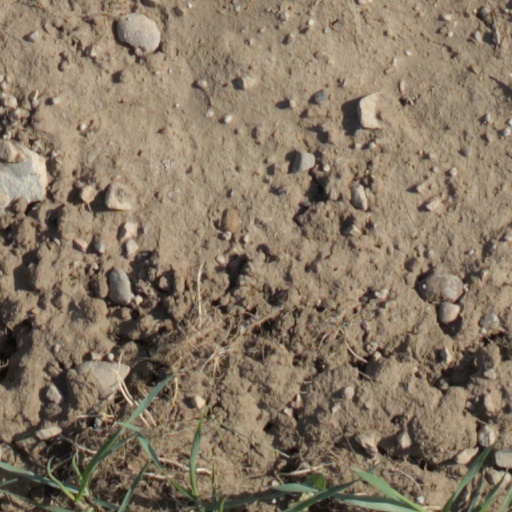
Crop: wheat